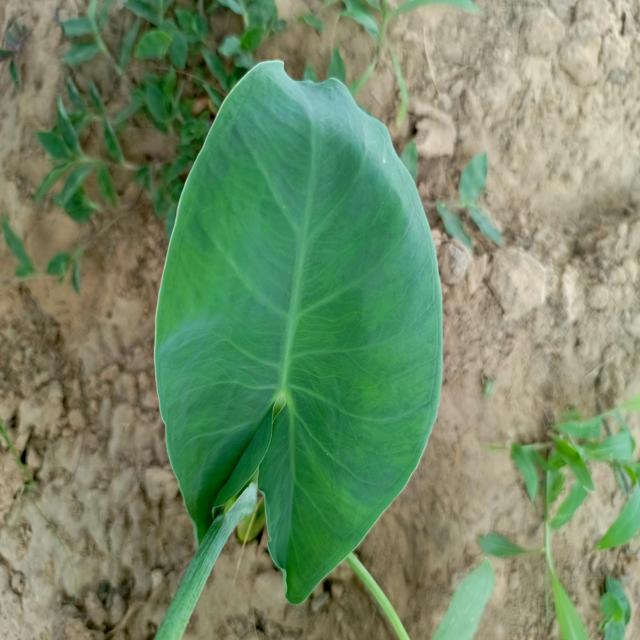
Label: Healthy